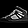
Label: Sneaker